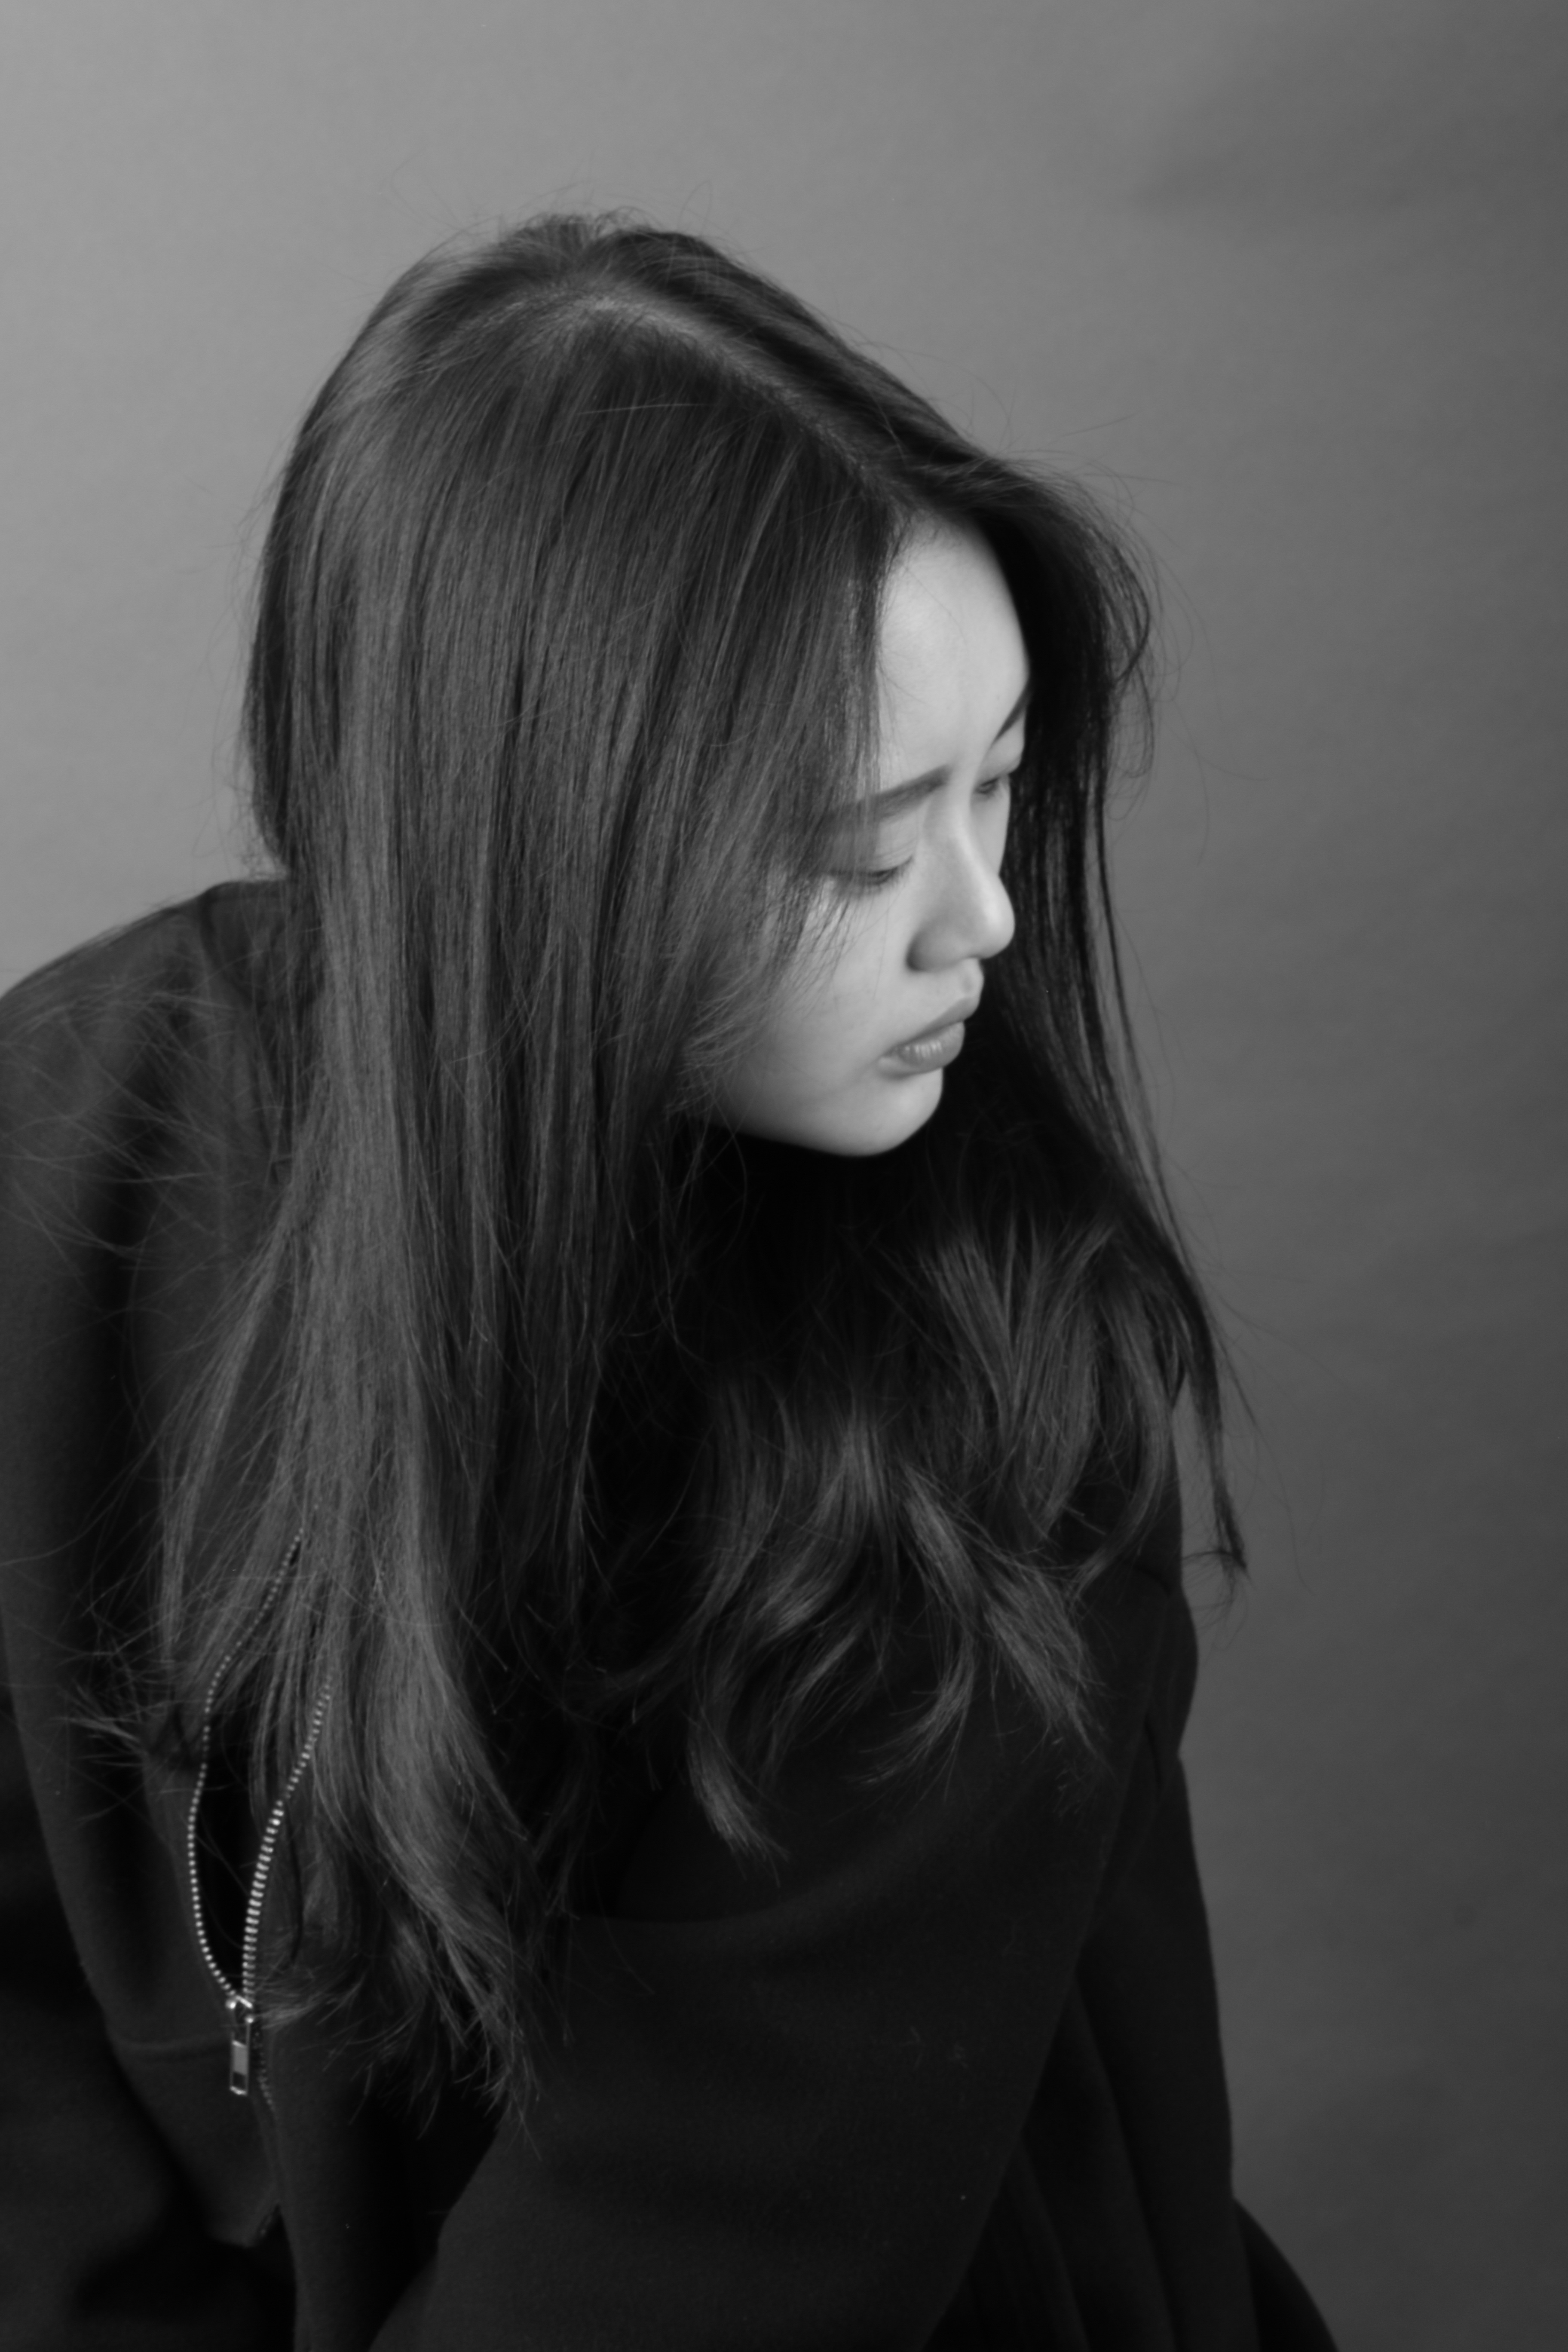
black and white, girl, woman, hair, white, photography, portrait, model, darkness, black, monochrome, lady, hairstyle, long hair, face, eye, head, beauty, blond, character, photo shoot, brown hair, monochrome photography, portrait photography, art model